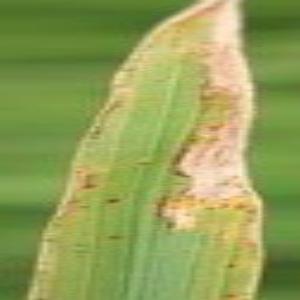
Disease: Bacterialblight